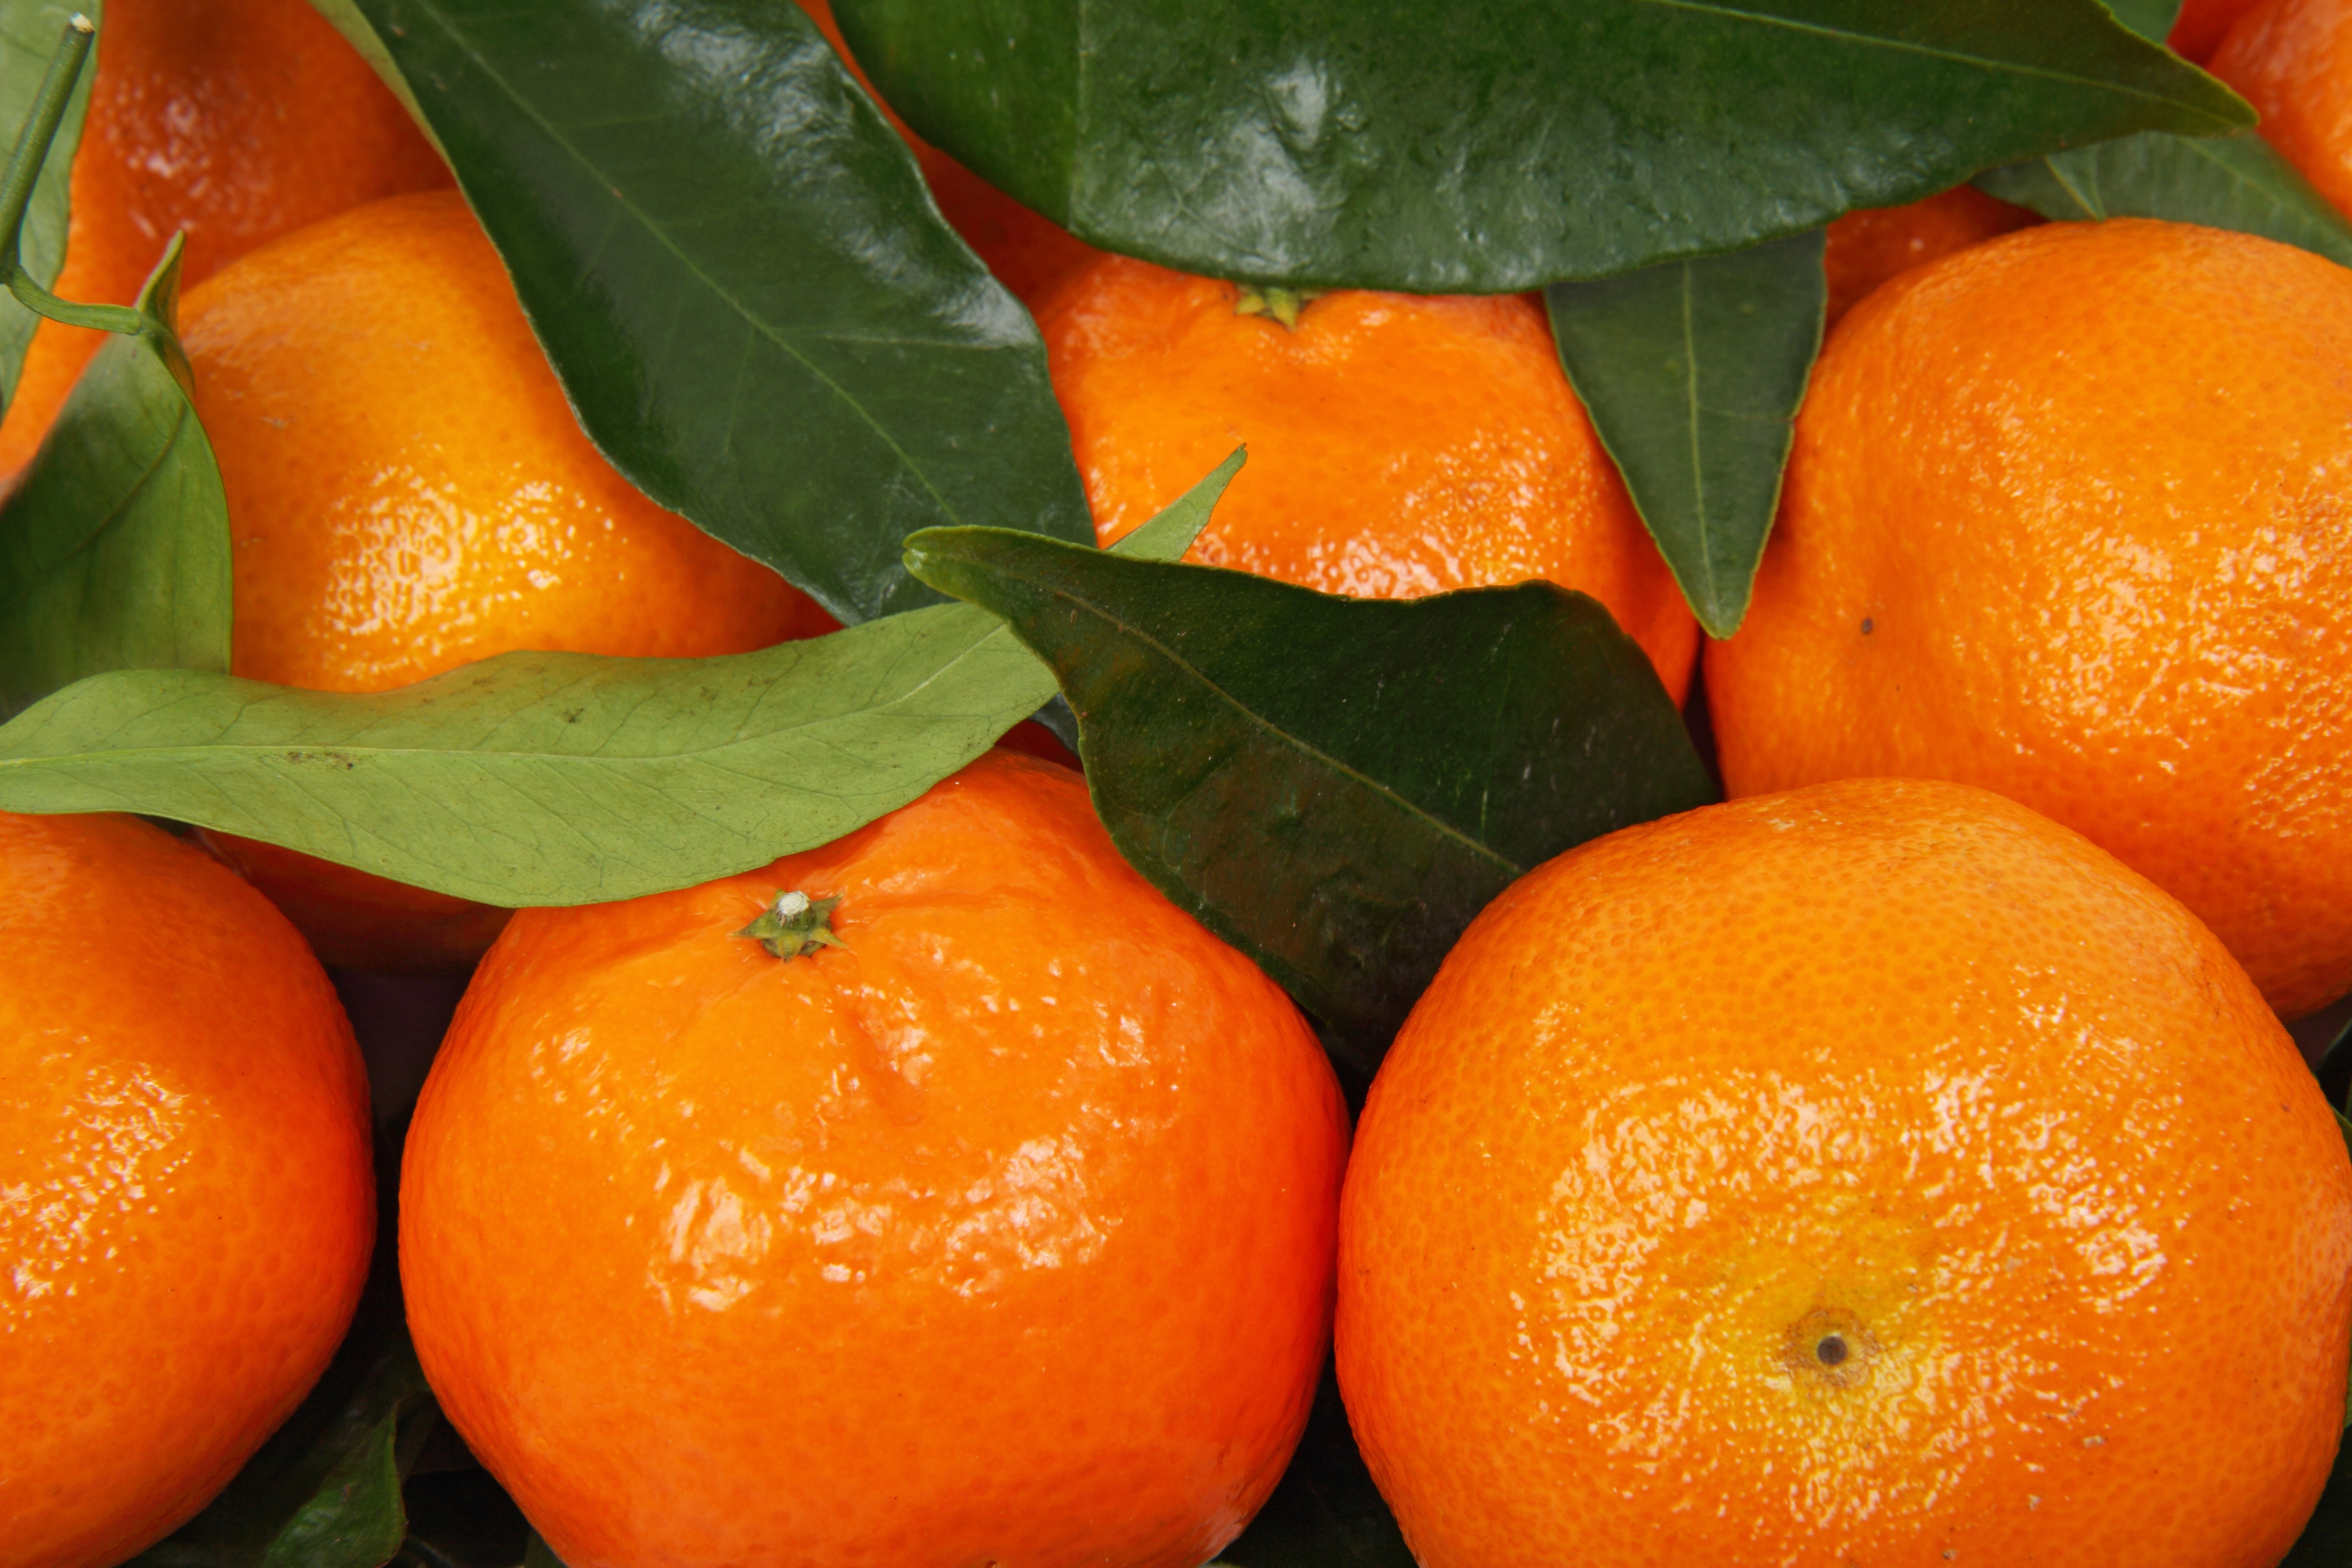
plant, fruit, sweet, leaf, isolated, ripe, orange, food, produce, tropical, fresh, juicy, healthy, vitamin, single, tangerine, mandarin, calabaza, kumquat, clementine, vegetarian food, citrus, flowering plant, bitter orange, mandarin orange, land plant, tangelo, valencia orange